Antoni Beszta-Borowski

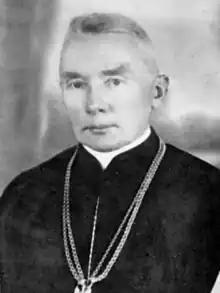
Beszta-Borowski, c. 1938

Antoni Beszta-Borowski (9 September 1880 – 15 July 1943) was a Polish Roman Catholic priest. He was dean of Bielsk Podlaski. He is one of the 108 Martyrs of World War II.